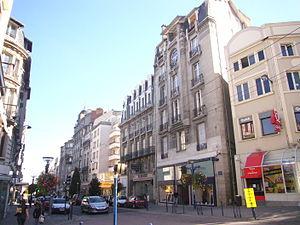
Vue partielle de la rue Jean-Jaurès, à Limoges (Haute-Vienne, France)
La rue Jean-Jaurès est une rue du centre ville de Limoges
Limoges est une commune en Nouvelle-Aquitaine située au Grand Sud-Ouest de la France, préfecture du département de la Haute-Vienne et chef-lieu de la région historique Limousin.